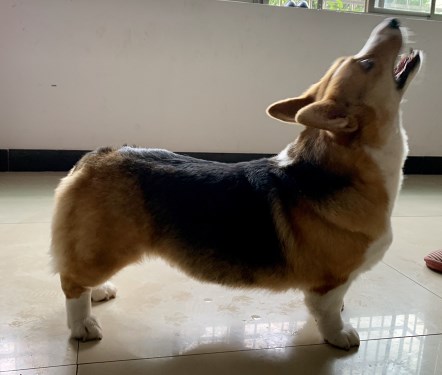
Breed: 2909-n000116-Cardigan